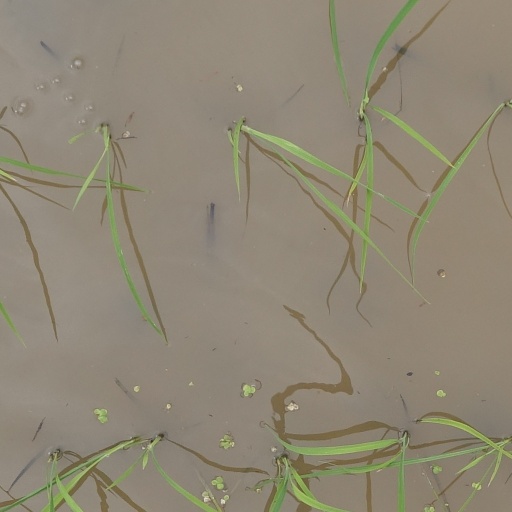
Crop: rice